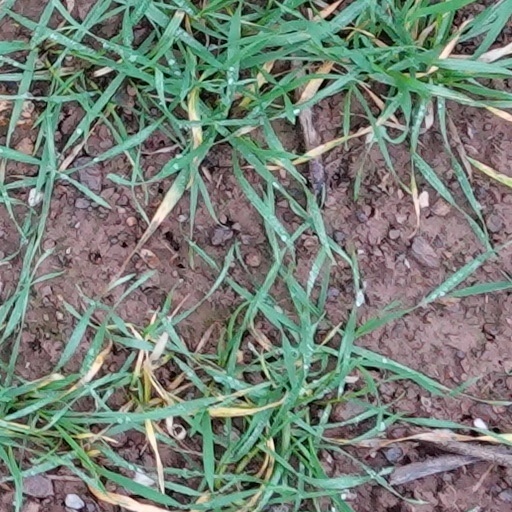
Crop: wheat